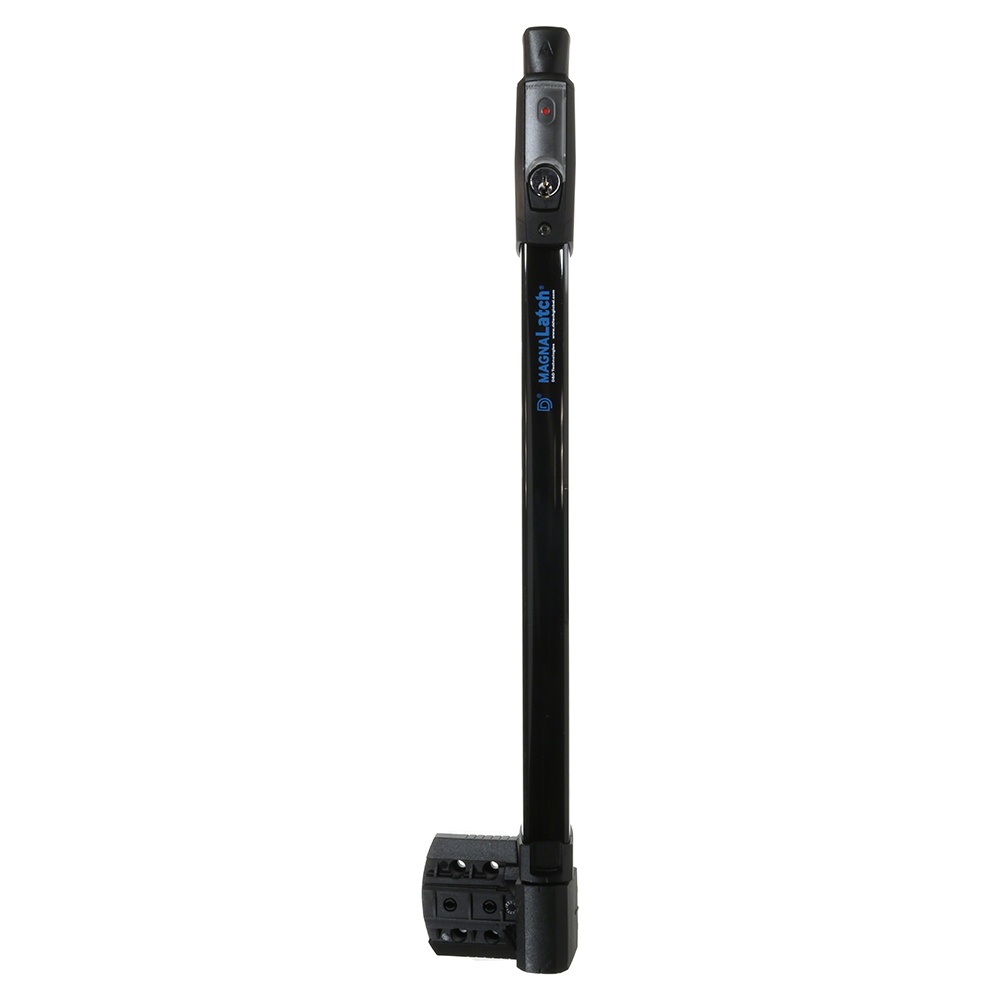
Magna-Latch S3 Top Pull Safety Gate Latch - Keyed Alike - Black
The black Magna-Latch Series 3 Top Pull Safety Gate Latch is specifically designed for toddler-resistant gates around pools, childcare centers, schools, and homes. The Series 3 model features a new, visible locked and unlocked indicator, re-keyable security lock, and vertical and horizontal alignment indicators. The re-keyable lock can be re-keyed by a locksmith to match your doors. The Magna-Latch Series 3 has become the world's #1 child safety latch. These latches use patented magnetic technology and super-strong "permanent magnets" to eliminate mechanical jamming during closure. Made from hi-tech engineering polymers and stainless-steel components, Magna-Latch gate latches are suitable for mounting to most gates and gate materials. The Magna-Latch S3 Top Pull is recommended for gates 5 feet high and 3 feet wide. This lock is for square post gates and wood, vinyl, or wood fence materials. When installing this latch to a swimming pool gate, always confirm any safety requirements with your local authorities to ensure compliance.
Brand: Poolweb.com
Category: Baby & Toddler > Baby Safety > Baby & Pet Gate Accessories > Locking Mechanisms